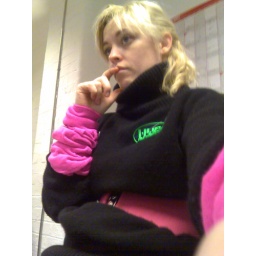
fancy dress in the office